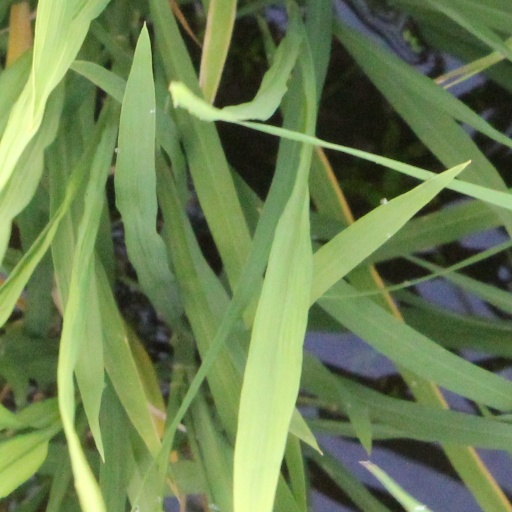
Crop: rice